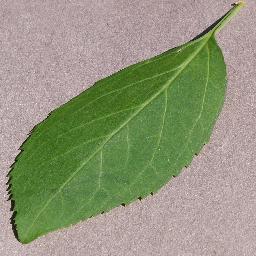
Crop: cherry
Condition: (including_sour)_healthy